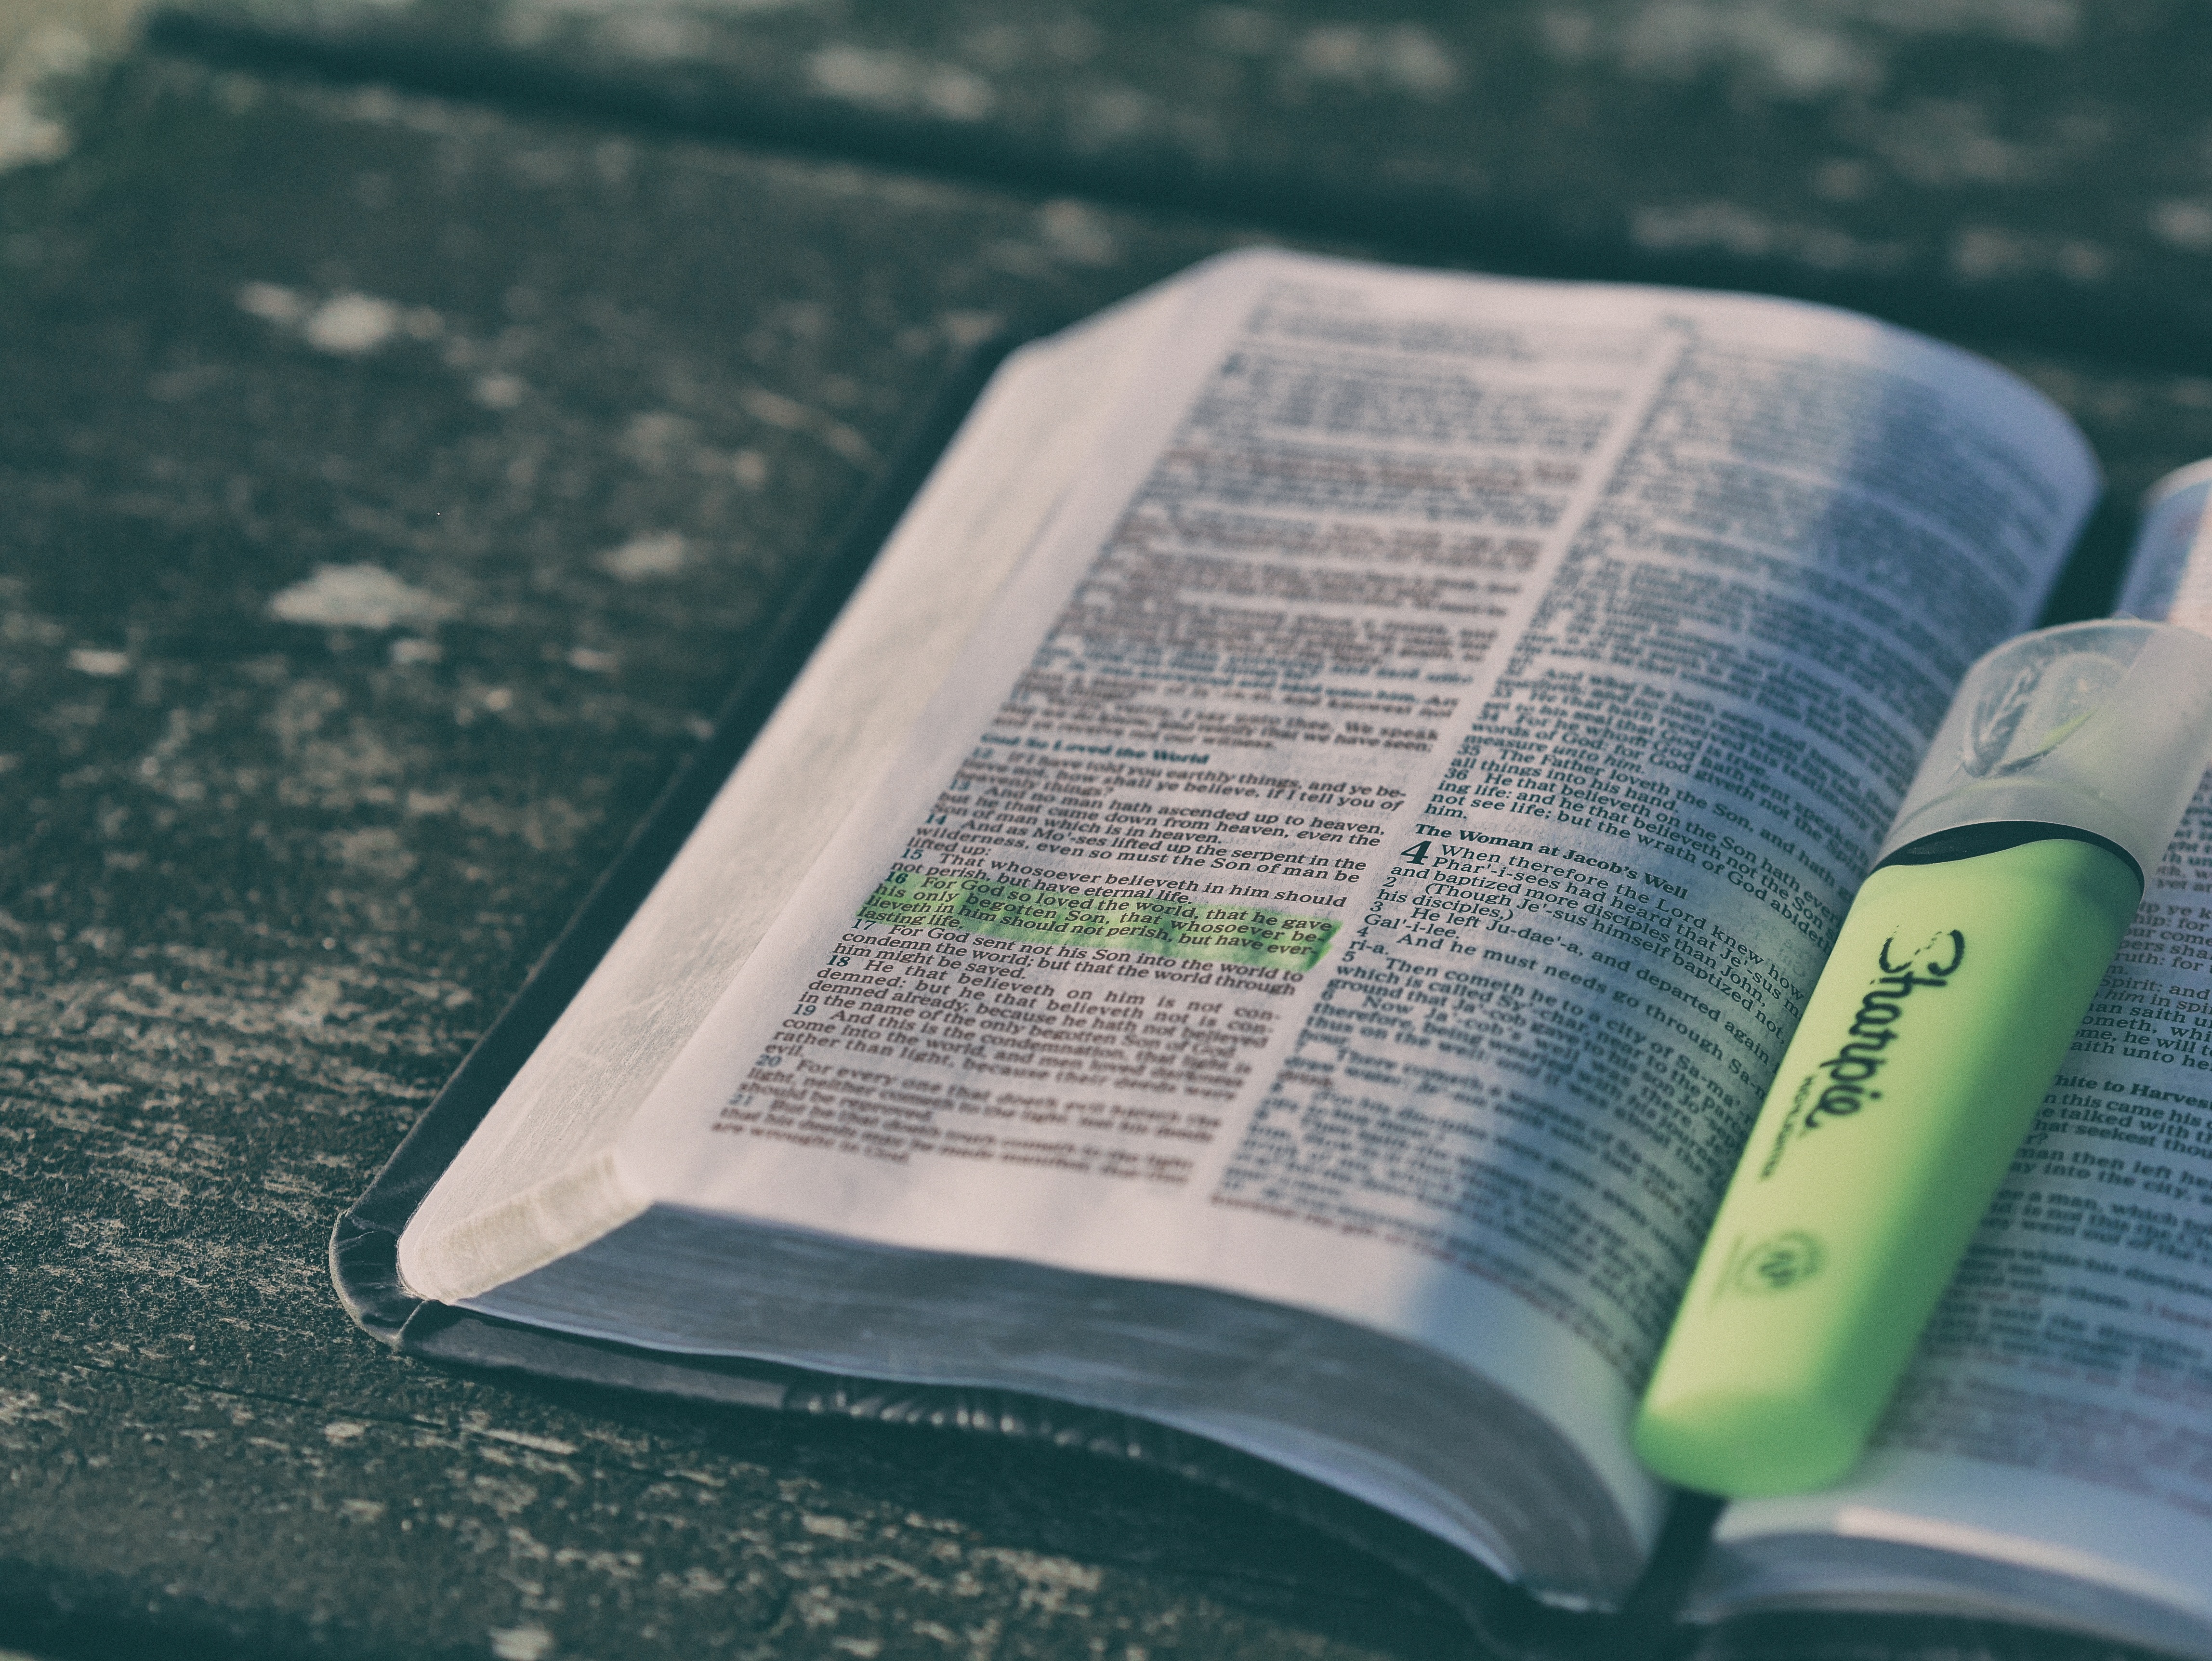
hand, book, green, color, page, bible, highlighter, text, skin, beauty